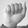
ASL letter: A